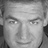
Emotion: neutral